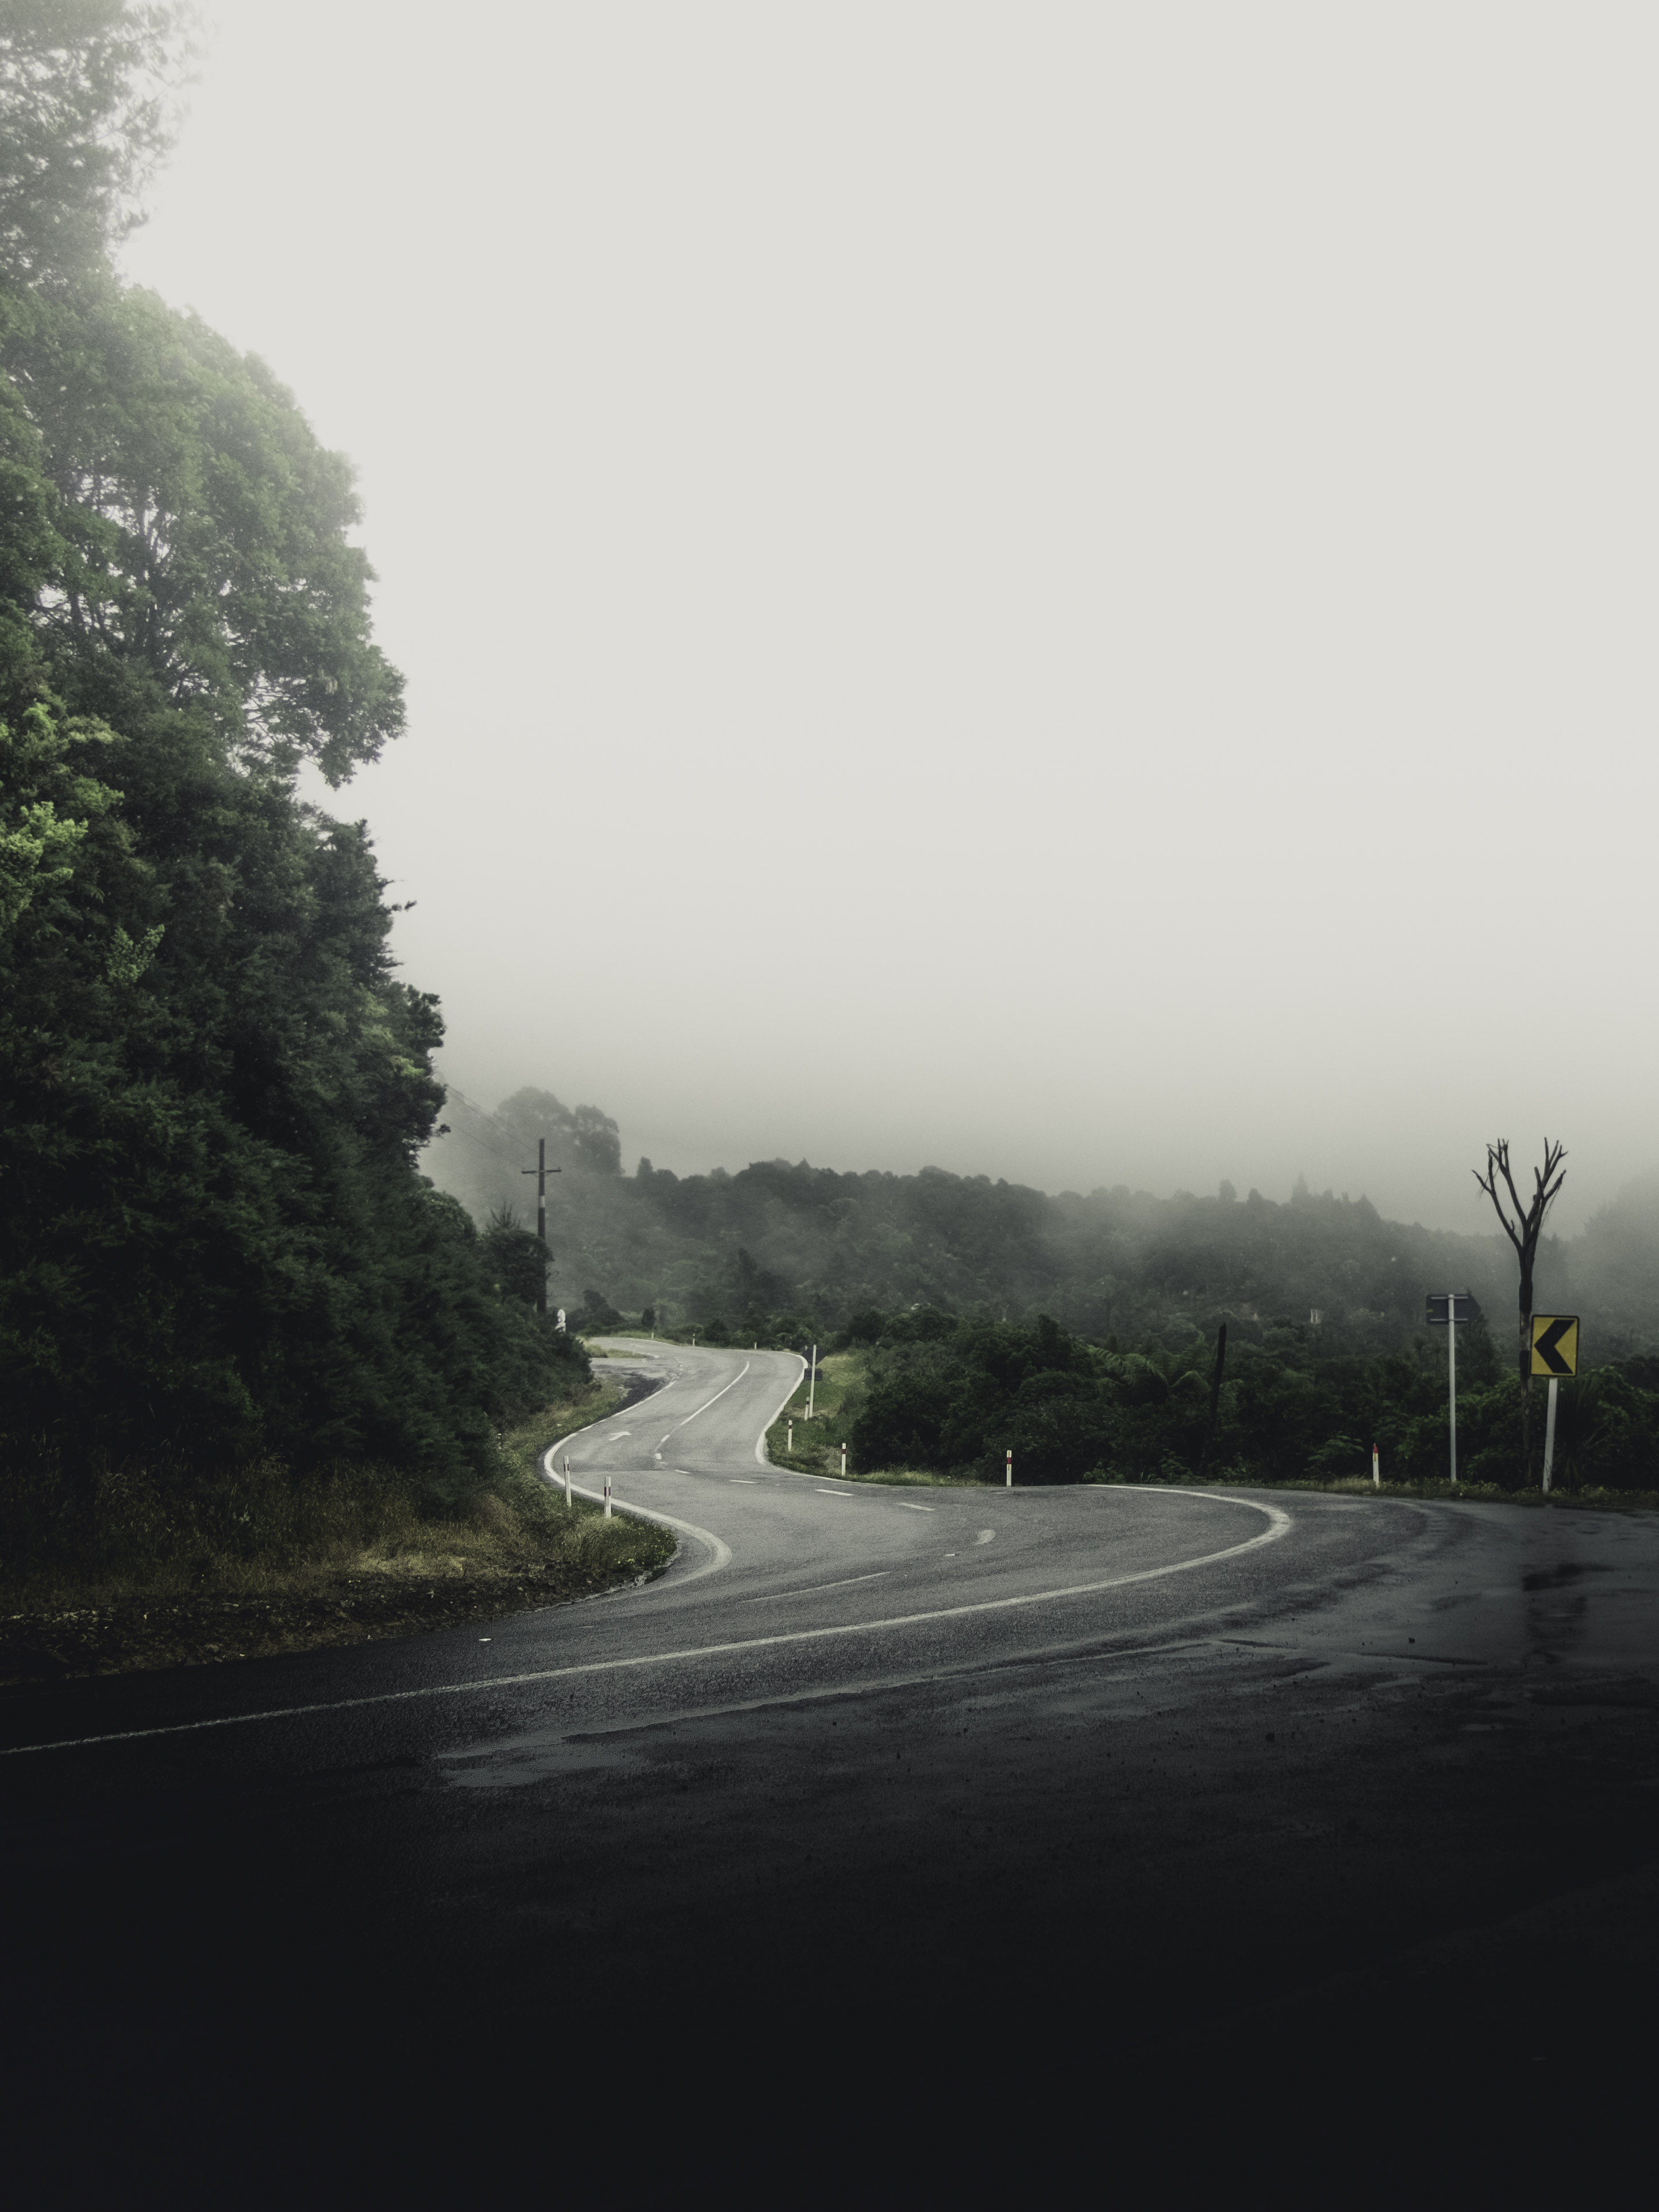
sky, atmospheric phenomenon, nature, tree, natural landscape, cloud, morning, fog, road, mist, river, atmosphere, ocean, sea, hill station, haze, landscape, forest, coast, hill, rainforest, plant, mountain, wave